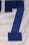
Number: 7